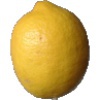
Label: Lemon 1